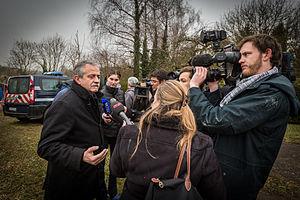
Le cimetière juif de Sarre-Union, dans le Bas-Rhin, a été profané, jeudi 12 février 2015 après-midi, et 250 tombes ont été dégradées. La découverte de ces faits par une villageoise ne date que de dimanche 15 février 2015, vers 17 heures. Une cérémonie de recueillement s'est déroulée le 17 février 2015, dans ce cimetière, en présence de nombreuses personnalités, et notamment du président de la République, François Hollande, de René Gutman, Grand-rabbin du Bas-Rhin et de Strasbourg, et de Joël Mergui, président du Consistoire central israélite de France, qui ont pris la parole. Selon L'Obs, « C'est la profanation la plus importante commise dans un cimetière juif en France depuis près de 25 ans » et, d'après Le Monde, c'est « un acte d'une ampleur inédite depuis 1992 ».